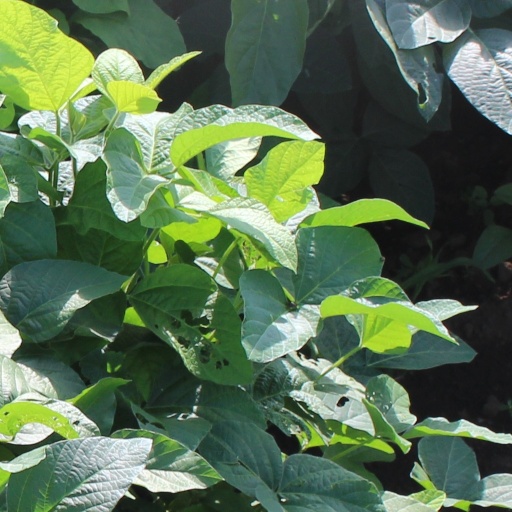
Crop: soybean